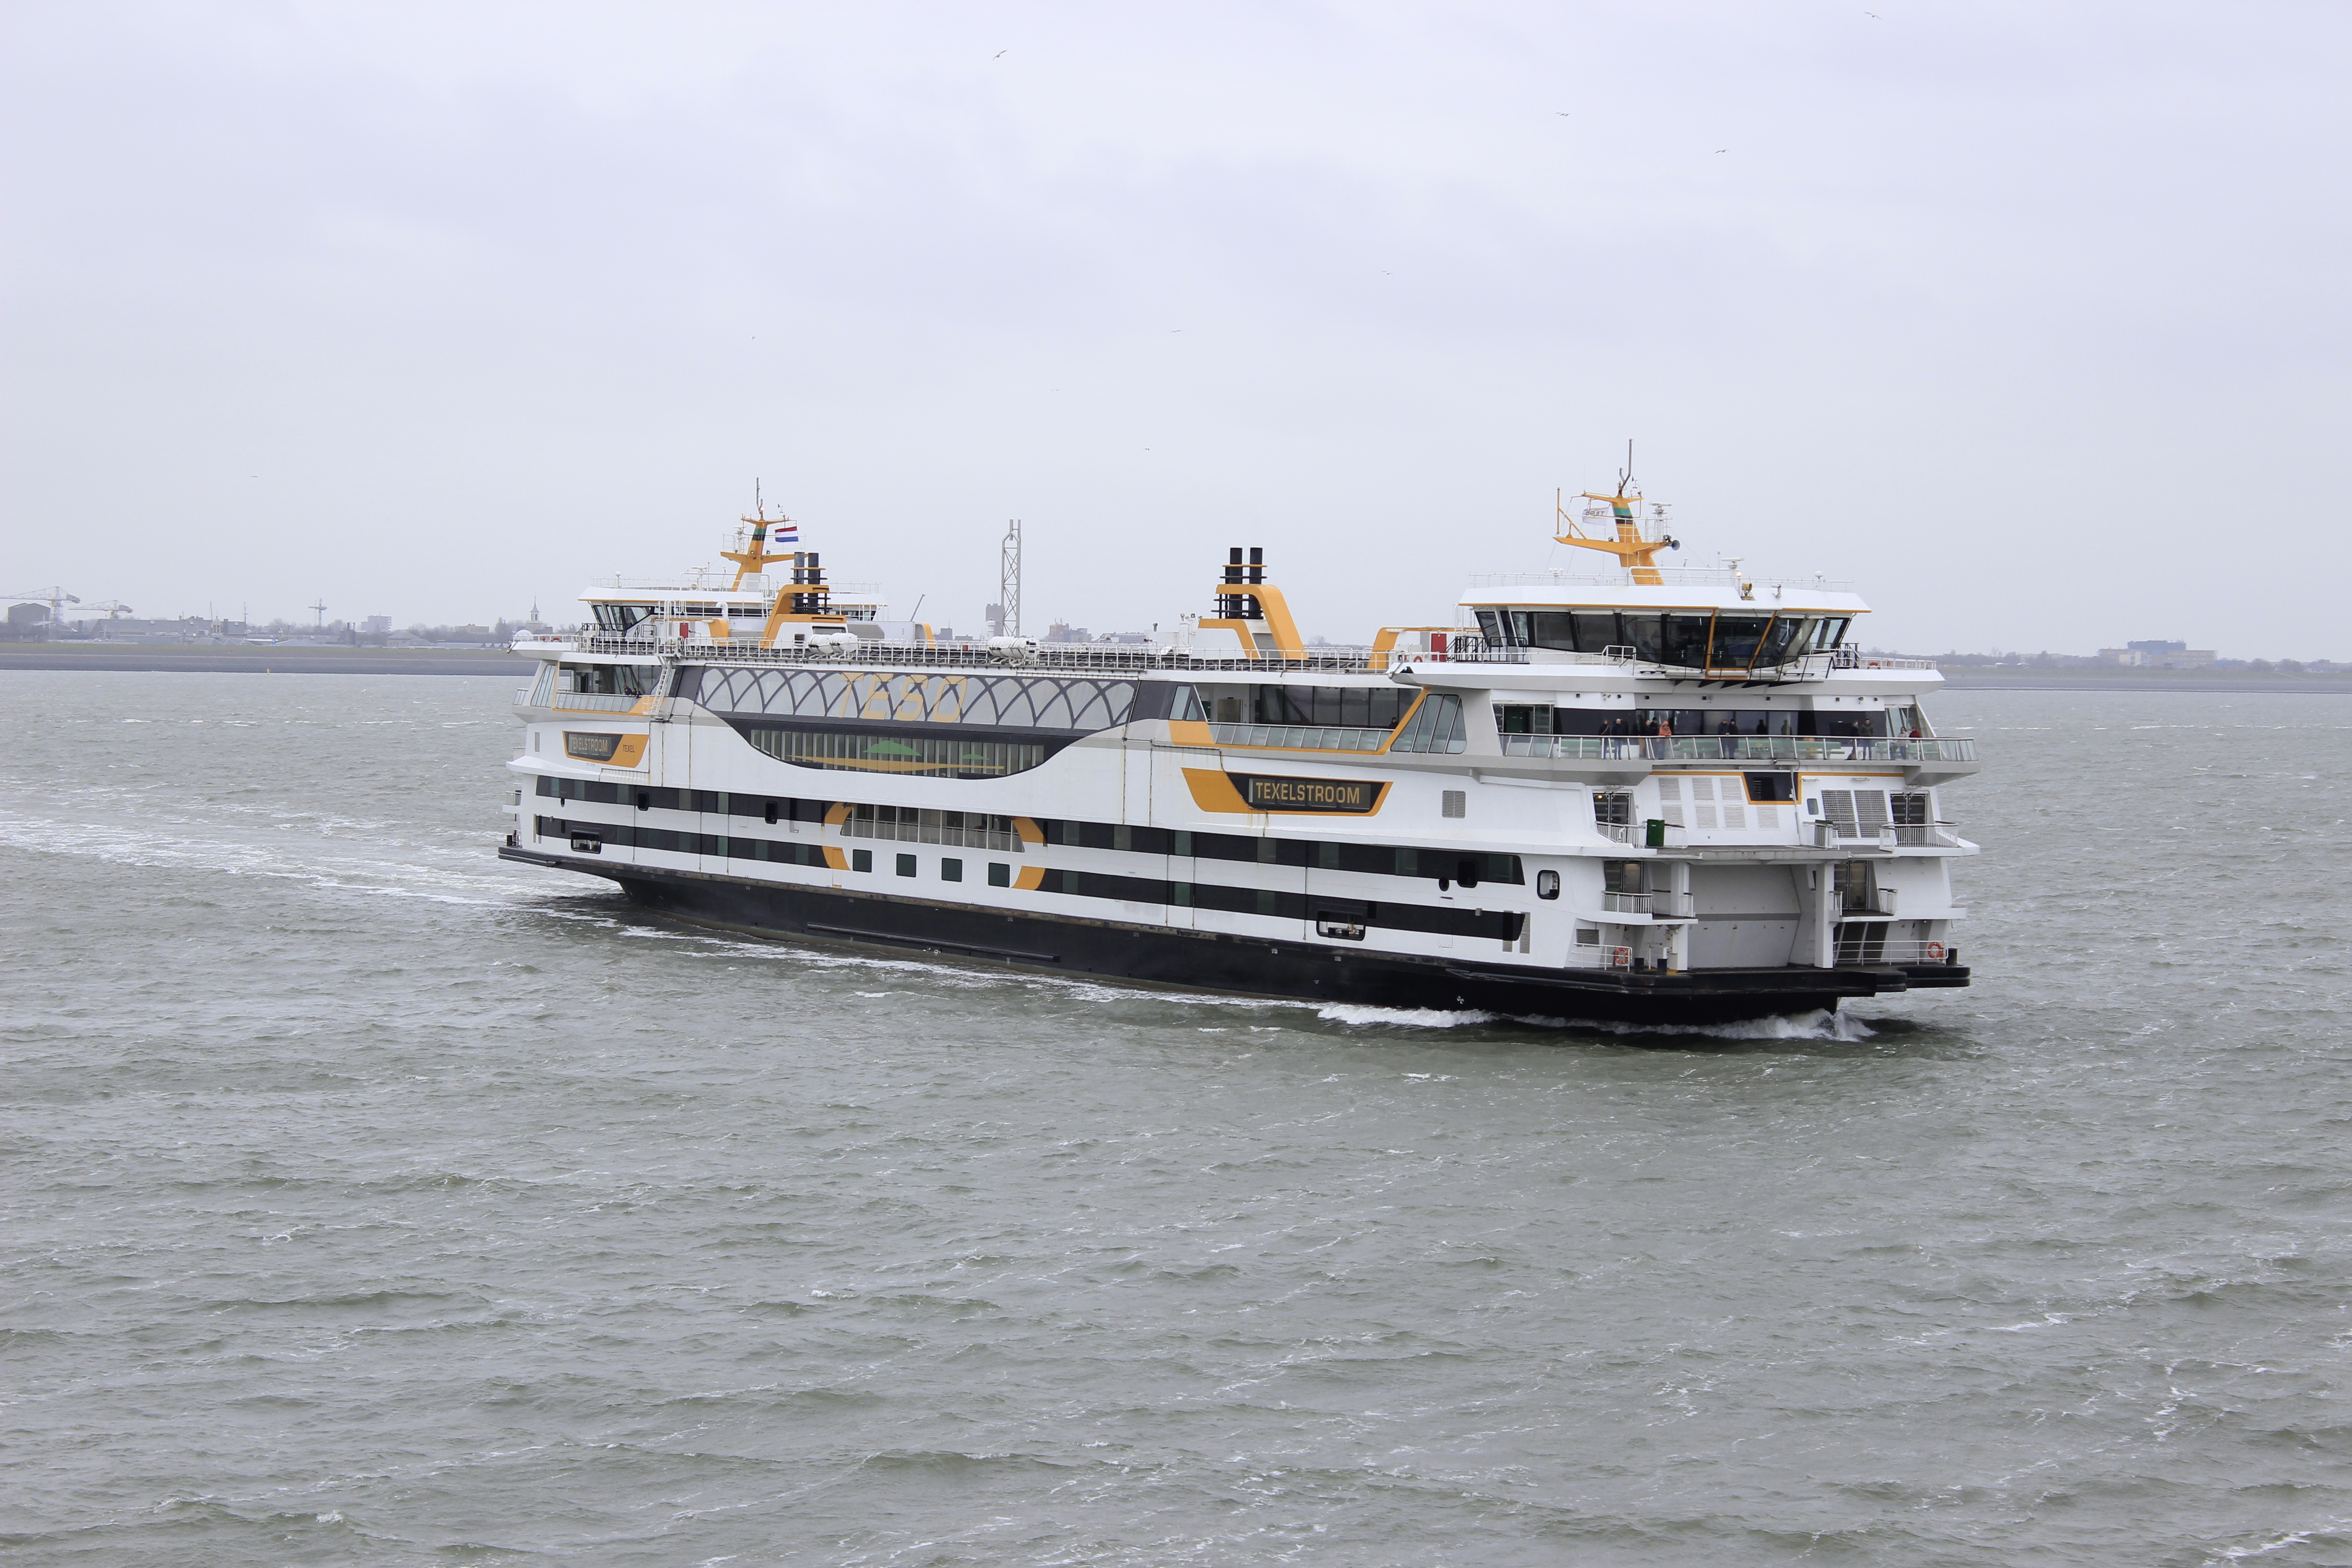
ferry, texel, vehicle, water transportation, boat, motor ship, ship, passenger ship, transport, watercraft, mode of transport, waterway, cruise ship, sea, naval architecture, channel, yacht, river, Cruiseferry, coast